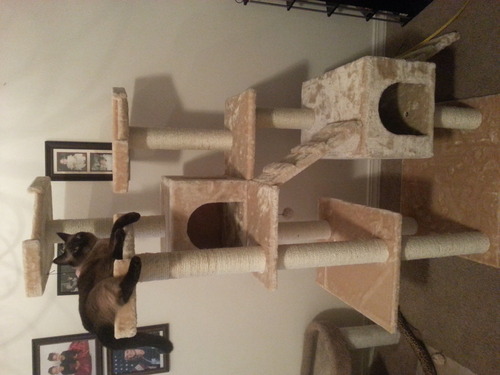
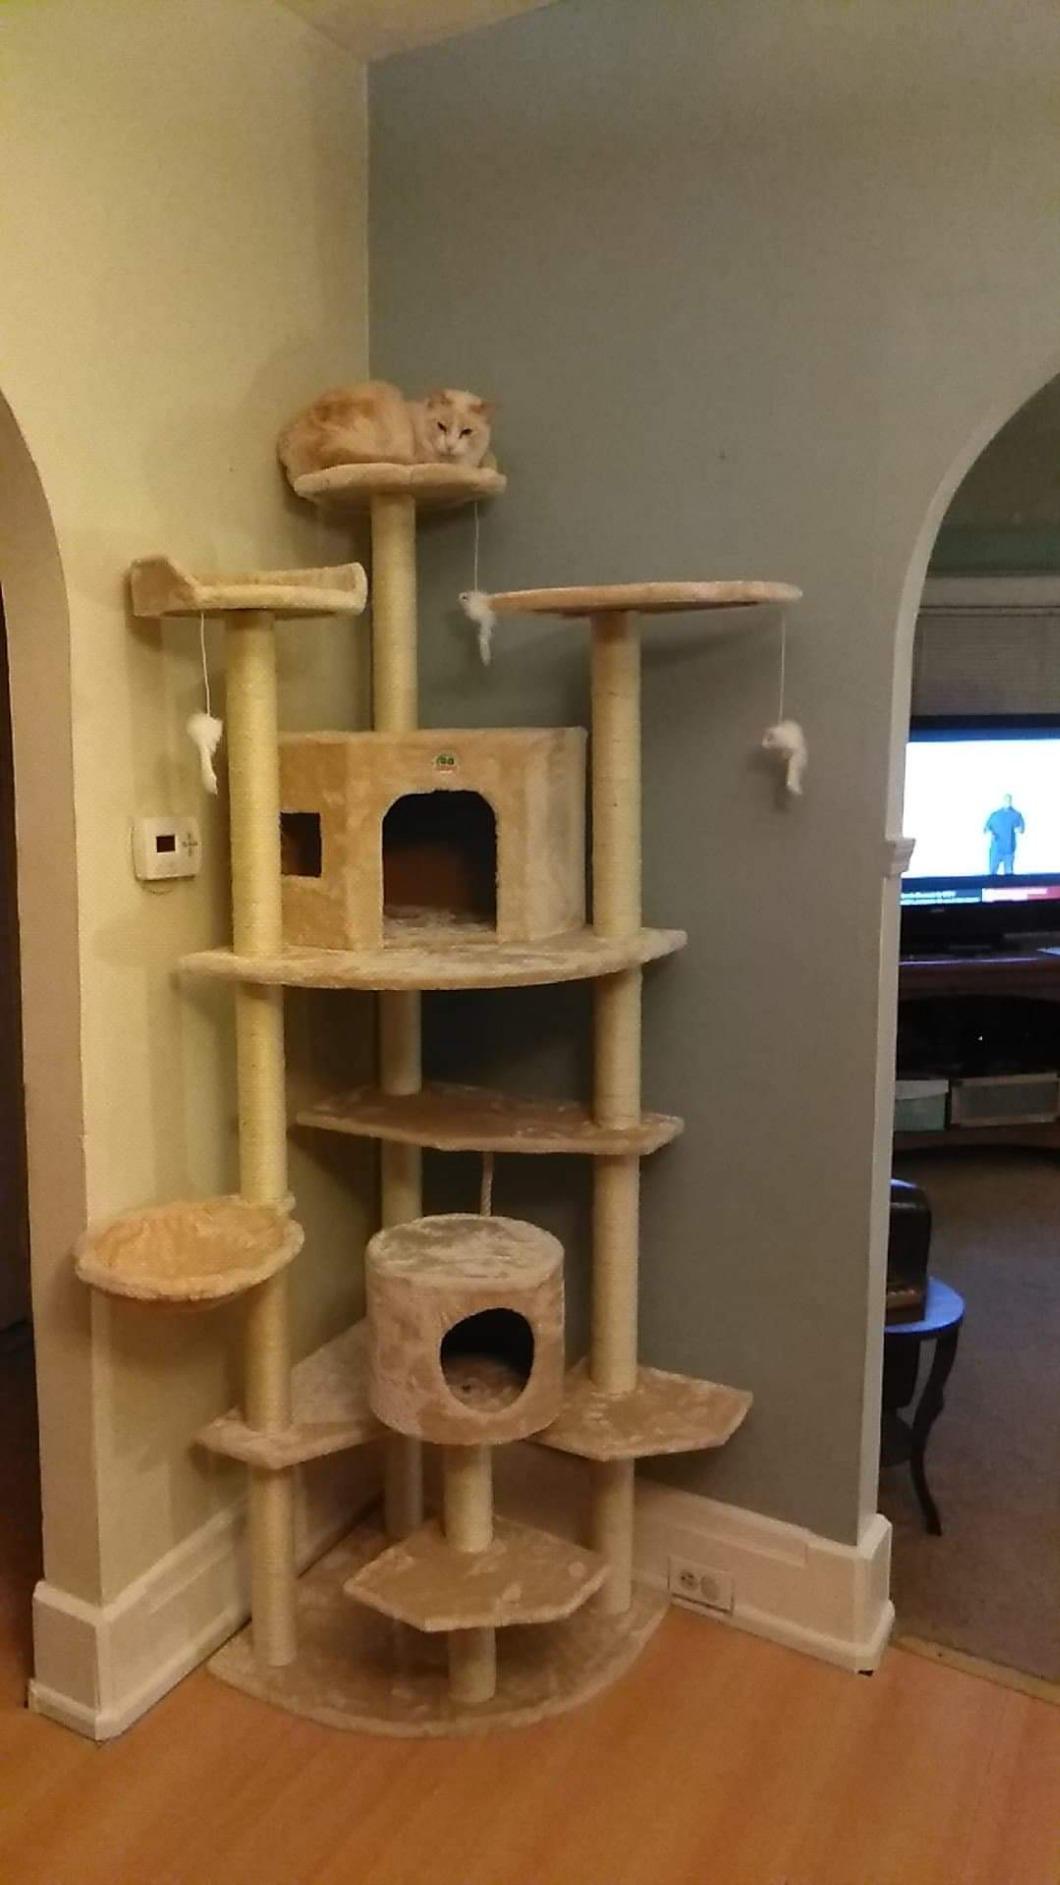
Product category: items_cat tree
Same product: no